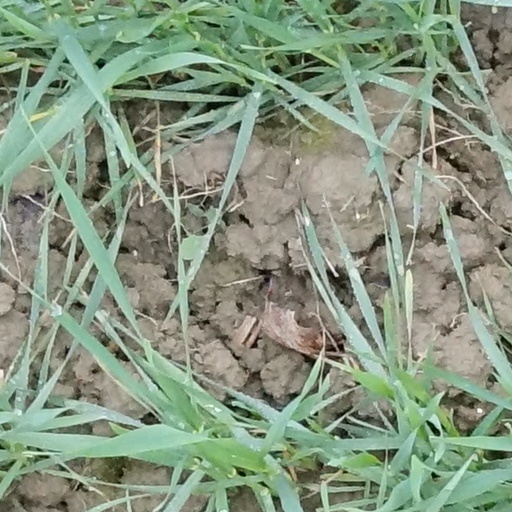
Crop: wheat